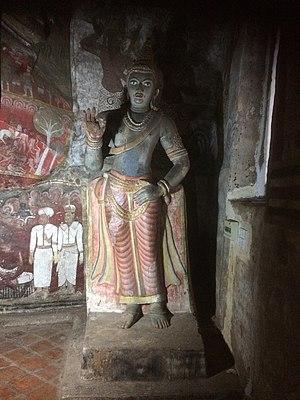
Statue du roi Nissanka Malla du Sri Lanka, située dans une des cavernes du temple de Dambulla, Sri Lanka
Nissanka Malla, aussi connu sous le nom de Kirti Nissanka ou Kalinga Lokesvara, est un roi du Royaume de Polonnaruwa, dans l'actuel Sri Lanka.
Voici la liste des souverains de Ceylan.